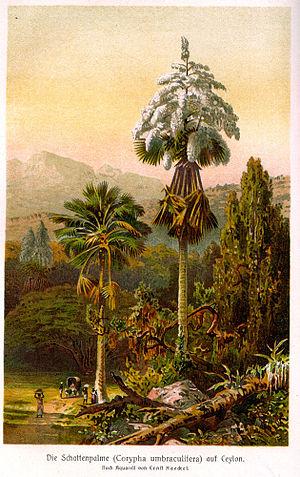
Corypha est un genre de la famille des Arecaceae comprenant six espèces natives de l'Inde, de la Malaisie, de l'Indonésie, des Philippines, de Nouvelle-Guinée et du Nord-Est de l'Australie. Ce sont des palmiers possédant des feuilles palmées ou costapalmées, d'une forme ronde, longues de 2 à 5 mètres, garnies de longs pétioles robustes. Ils peuvent mesurer de 20 à 40 mètres de haut, avec un stipe dont le diamètre atteint 1 à 3 mètres.
La monocarpie désigne le fait pour une plante de ne fleurir et fructifier qu'une seule fois avant de mourir, à l'inverse des plantes vivaces, les plantes polycarpiques, qui fleurissent plusieurs fois au cours de leur cycle de vie. La plante peut vivre plusieurs années avant de fleurir. La mort de la plante ne résulte pas directement de la floraison mais la production de fruits et de graines cause des changements à l'intérieur de la plante qui conduisent à sa mort. Ces changements sont provoqués par des substances chimiques qui agissent comme des hormones, en redirigeant les ressources de la plante des racines et des feuilles vers la production de fruits et de graines.
Charles Gottlieb Huber, né à Lahr le 15 avril 1819, et mort à Hyères le 20 août 1907, est un horticulteur hyérois, fils d'un relieur Charles Gottlieb Huber et d'Élisabeth Meurer. Il est le fondateur en 1856 de la société Charles Huber frères et Compagnie. Il est au XIXᵉ siècle un des principaux animateurs de l’acclimatation de palmiers et de plantes exotiques sur la Côte d’Azur. Sa pépinière, fondée sur l'ancien jardin de Barthélémy Victor Rantonnet, acquiert une renommée internationale et demeure active jusqu'en 1925.
Le tallipot est un palmier géant de la famille des Arecaceae. Il appartient au genre Corypha. On le trouve principalement en Inde, au Sri Lanka et en Asie tropicale.